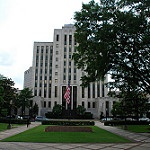
Label: buildings